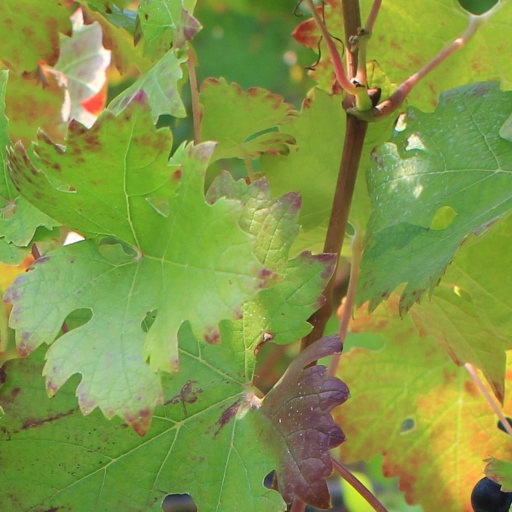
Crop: grape